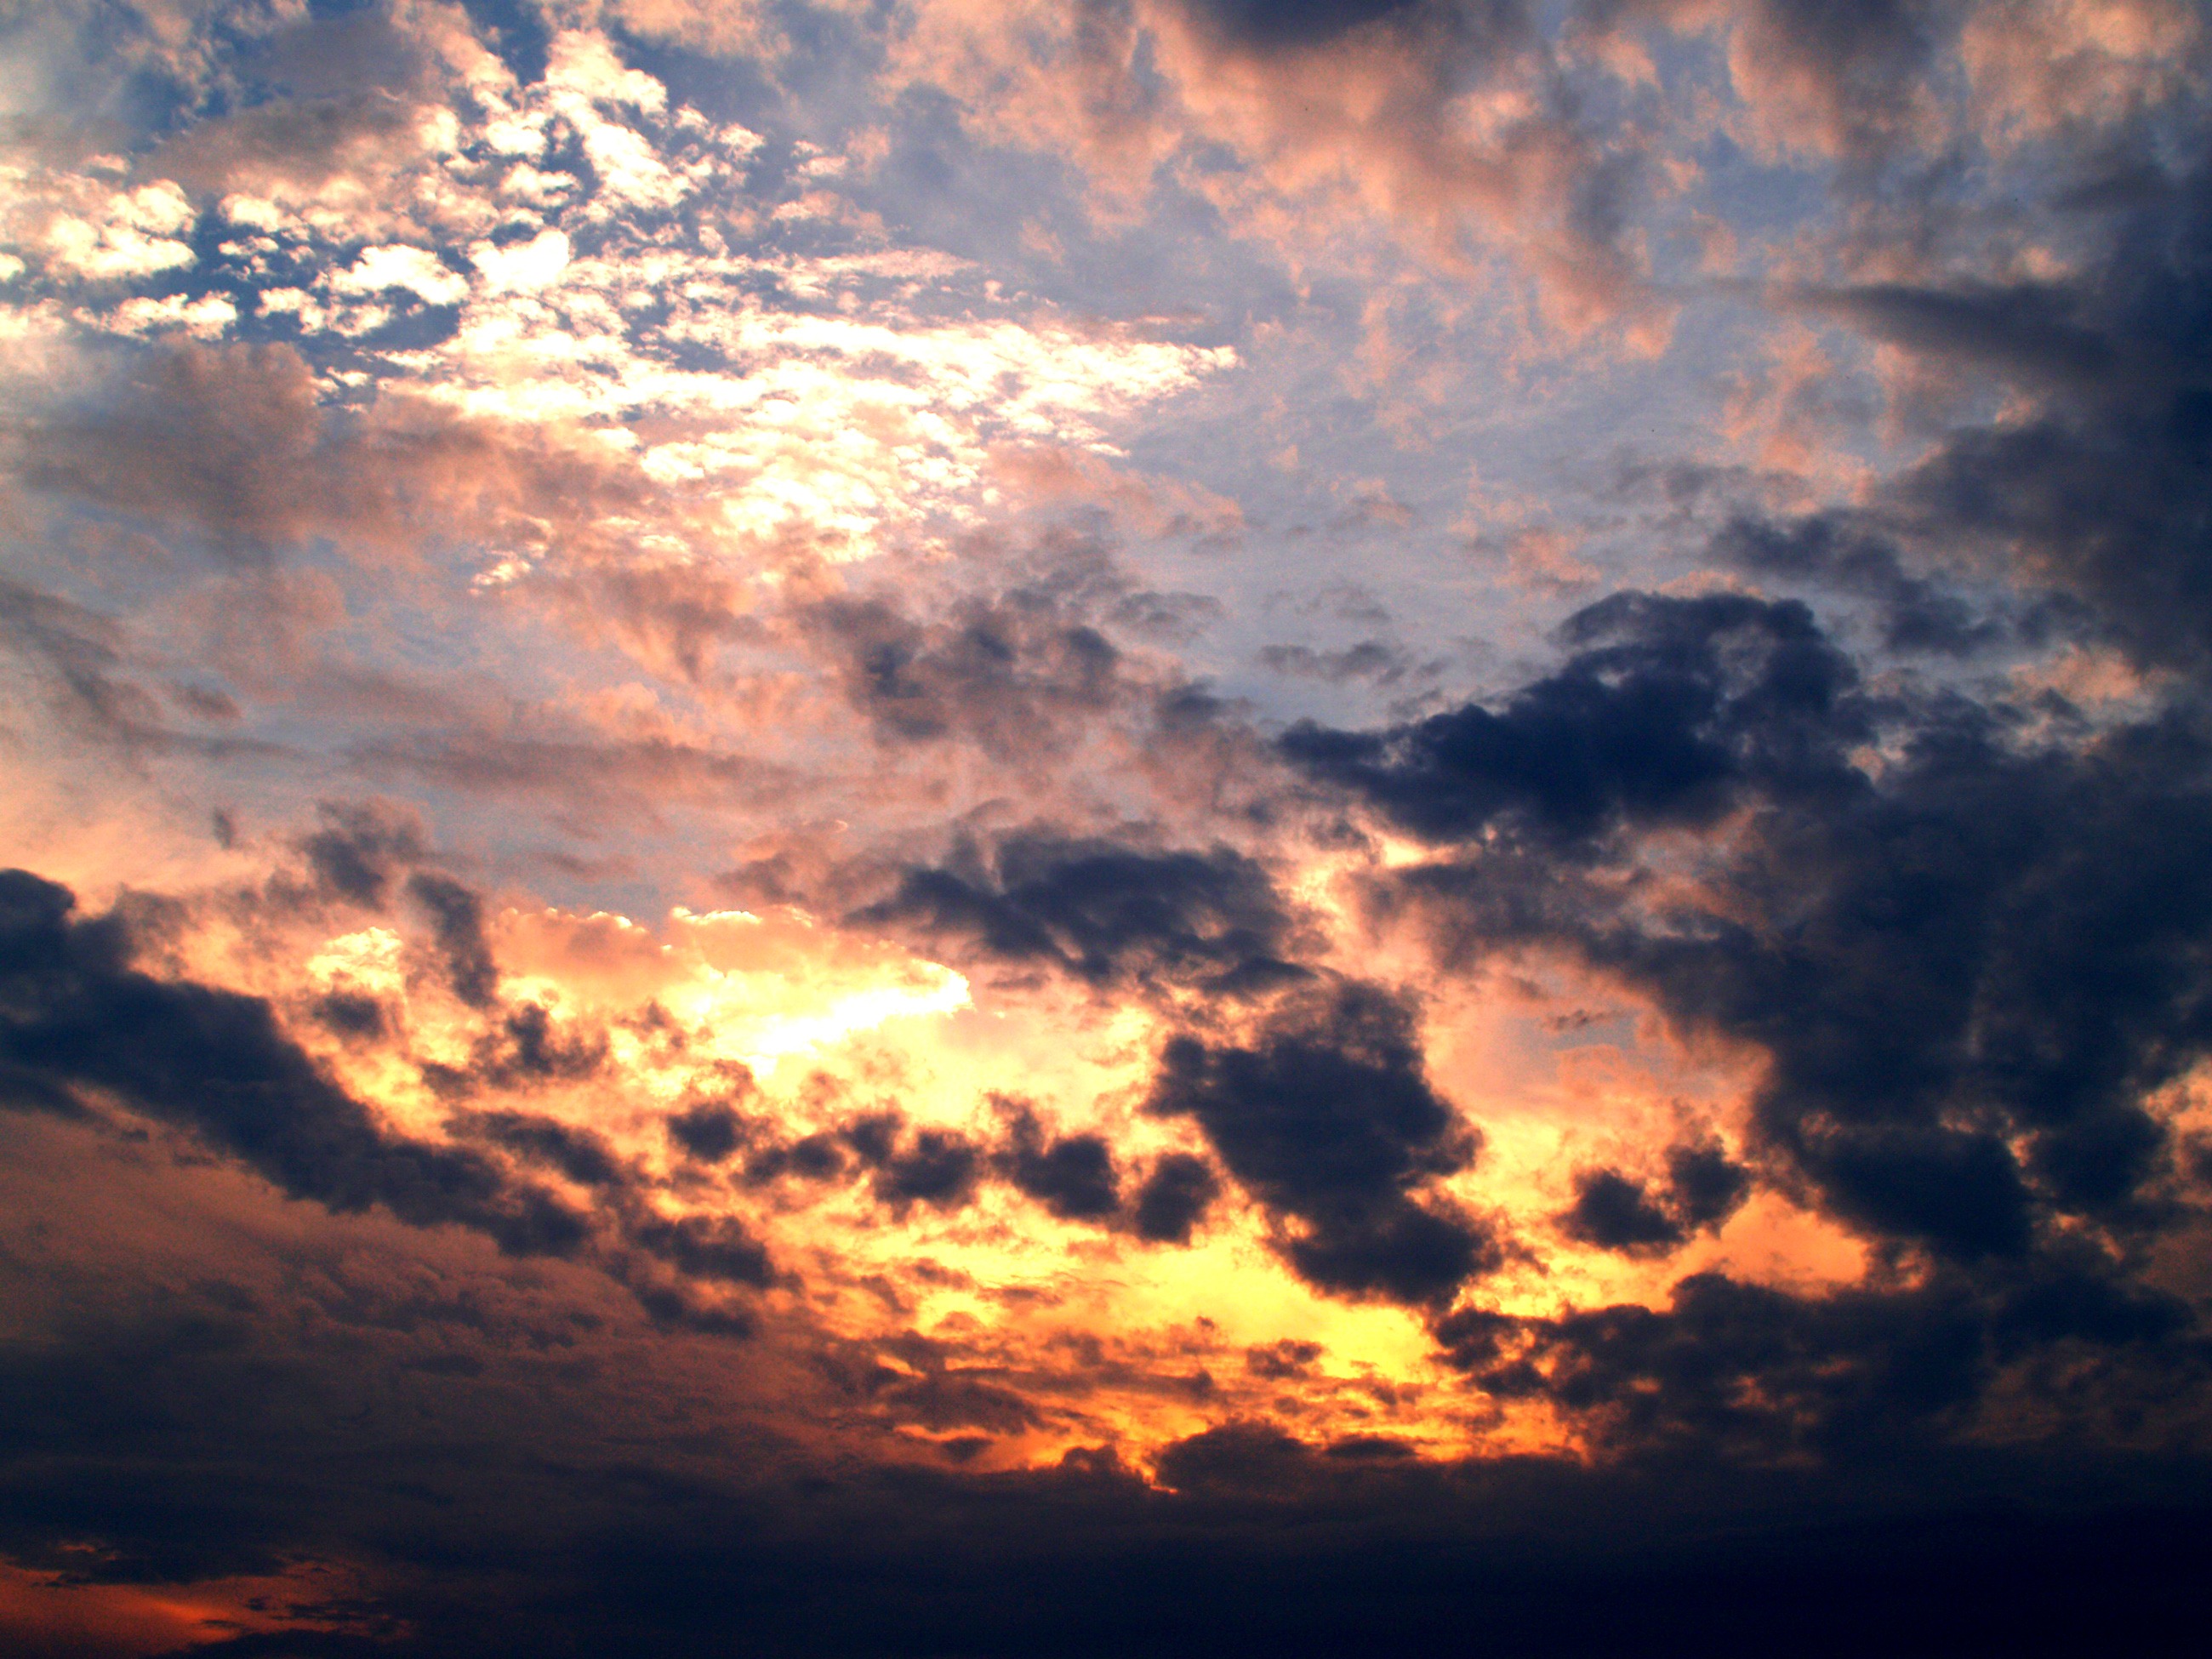
nature, horizon, glowing, cloud, sky, sun, sunrise, sunset, sunlight, cloudy, air, morning, dawn, atmosphere, dark, dusk, evening, twilight, weather, cumulus, cloudscape, skies, clouds, climate, sunsets, higher, afterglow, meteorological phenomenon, glows, evenings, red sky at morning